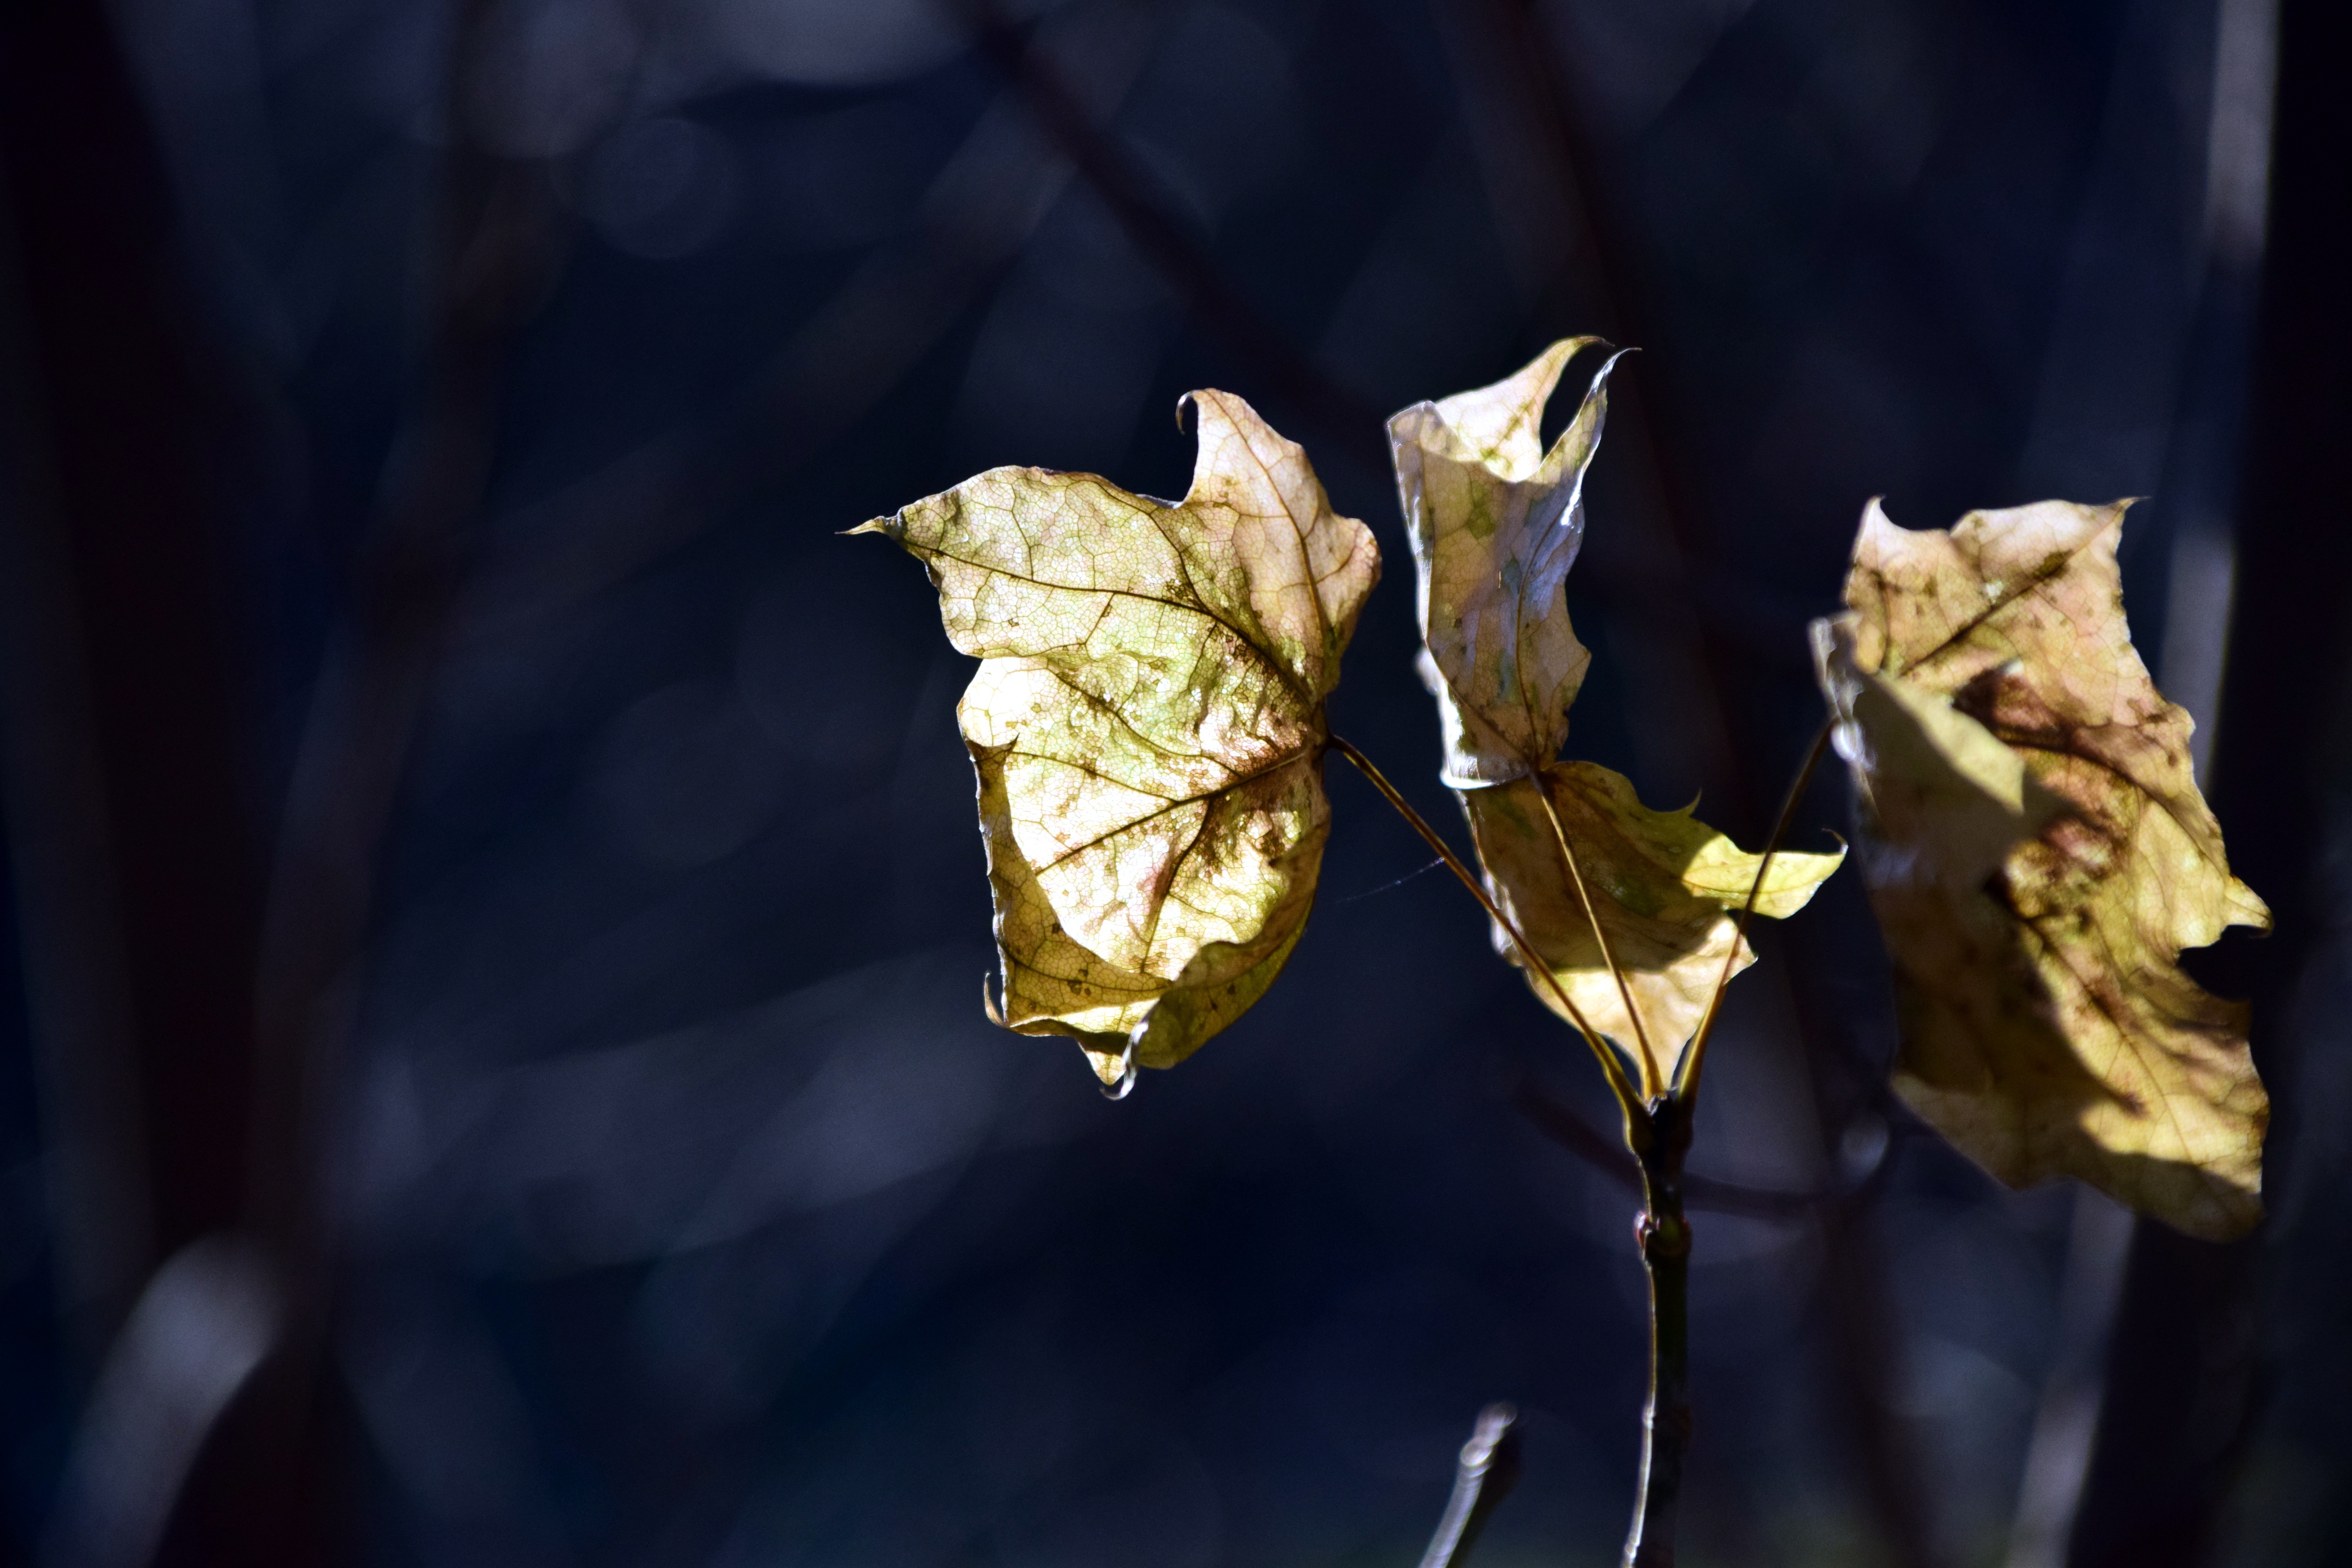
tree, nature, branch, light, plant, photography, sunlight, leaf, flower, petal, spring, color, autumn, shadow, yellow, flora, season, close up, autumn mood, leaves, transience, beautiful, december, mood, fall foliage, golden autumn, macro photography, flowering plant, plant stem